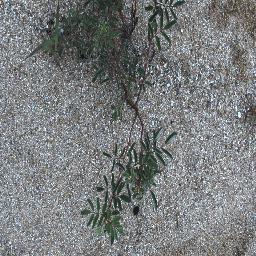
Label: negative